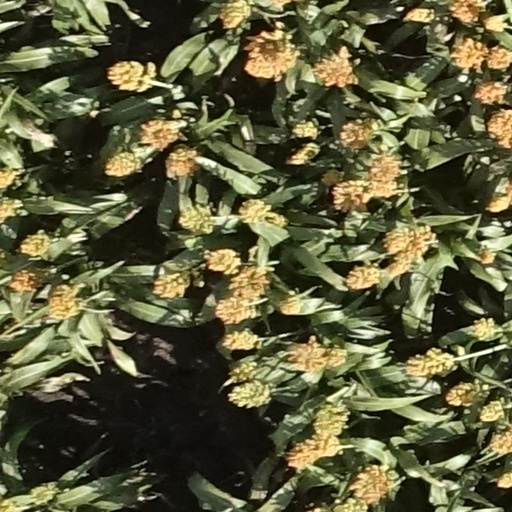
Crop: sorghum